Empire of Illusion

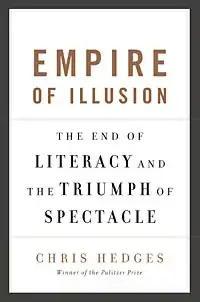

Empire of Illusion: The End of Literacy and the Triumph of Spectacle is a 2009 nonfiction book by American journalist Chris Hedges. "Empire of Illusion" examines what Hedges describes as cultural decay in the United States, as a result of a malignant consumer culture and corporate influences.